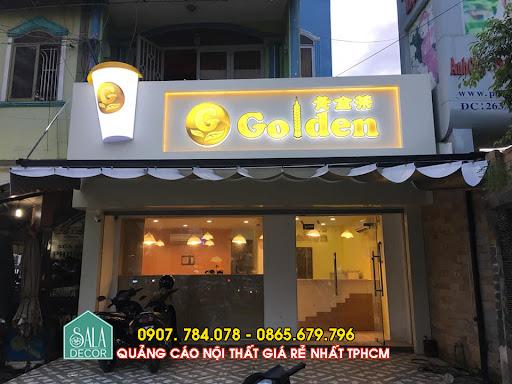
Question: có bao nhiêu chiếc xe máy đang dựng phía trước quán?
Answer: có hai chiếc xe máy đang dựng trước quán nước